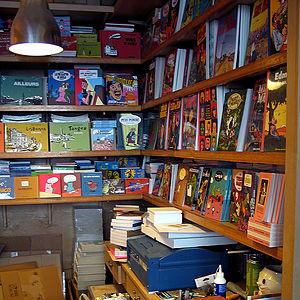
Cornélius est une maison d'édition française créée en 1991 et spécialisée dans la bande dessinée.